Adapt or Die (Agents of S.H.I.E.L.D.)

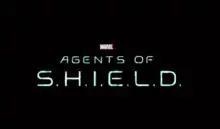
The episode utilizes the season five typeface logo

"Adapt or Die" is the sixth episode of the seventh season of the American television series "Agents of S.H.I.E.L.D." Based on the Marvel Comics organization S.H.I.E.L.D., it follows a Life Model Decoy of Phil Coulson and his team of S.H.I.E.L.D. agents as they race to stop the Chronicoms from unraveling history in the 1970s. It is set in the Marvel Cinematic Universe (MCU) and acknowledges the franchise's films. The episode was written by DJ Doyle and directed by Aprill Winney.